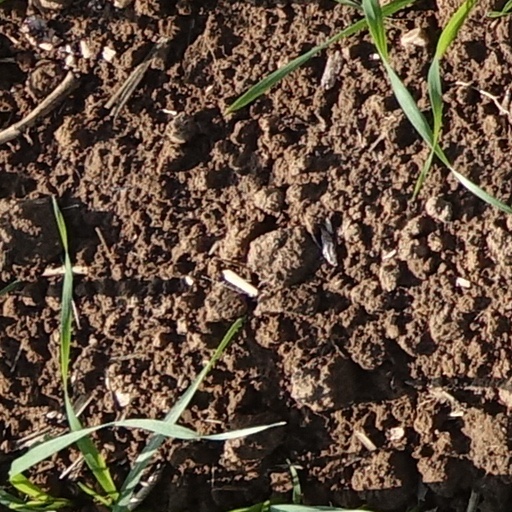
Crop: wheat